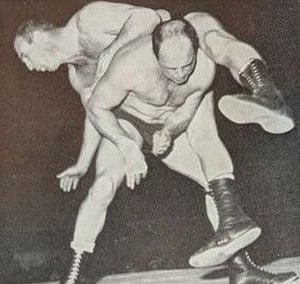
Red Lyons dans un programme de catch du 26 avril 1969